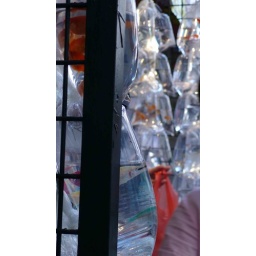
The fish in the plastic bag